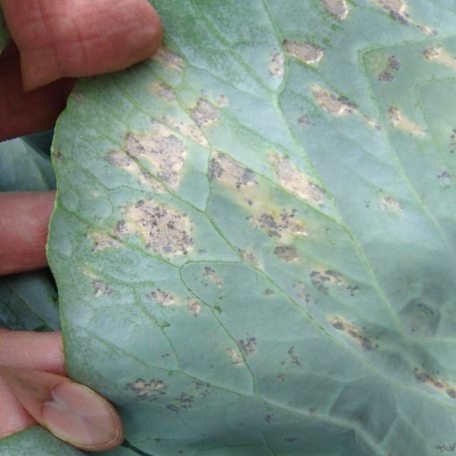
Label: Downy Mildew